Gartons Limited

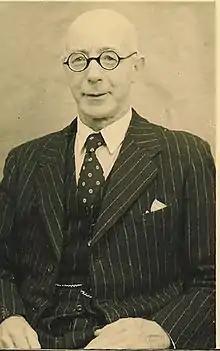
T.E. Miln

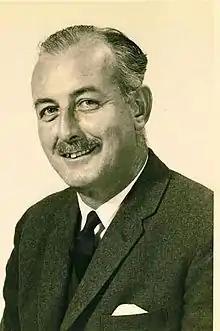
Wallace Miln

T. E. Miln was succeeded in 1961 by his elder son, Wallace Miln (1919–1994) also a skilled plant breeder and seed analyst. Wallace Miln was one of the three founders of the British Association of Plant Breeders at the time of the introduction of the United Kingdom's Plant Varieties and Seeds Act 1964. He was twice President of the Seed Trade Association of United Kingdom. He left Gartons Limited in 1973 to join his elder son, Barnaby Miln, who had trained at Gartons and later with Northrup-King in Minneapolis before setting up his own seed business at Bodenham in Herefordshire.